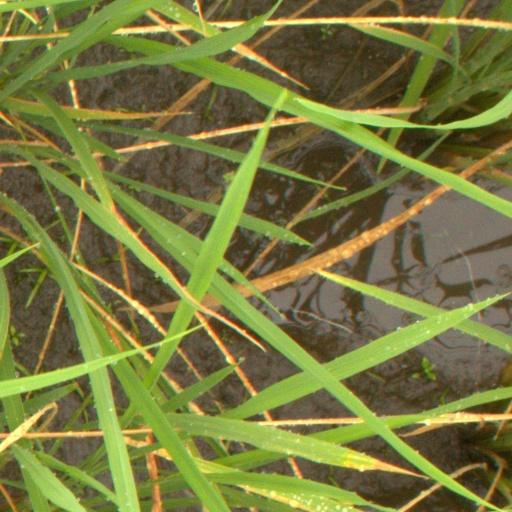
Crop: rice